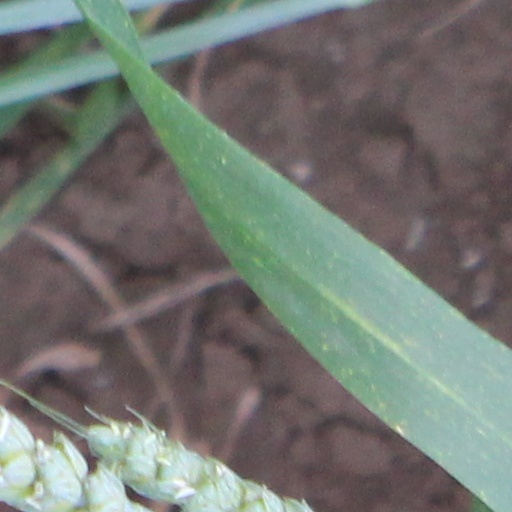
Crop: wheat